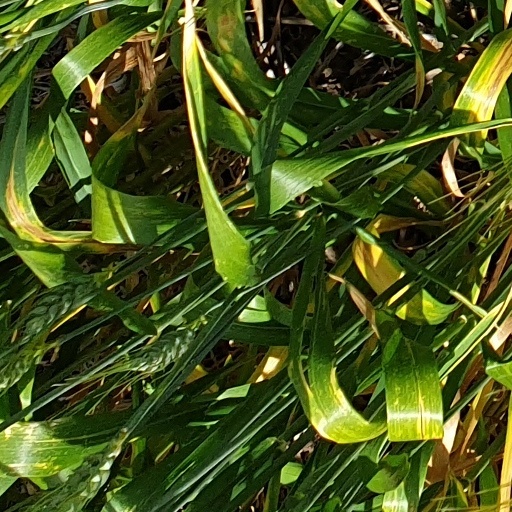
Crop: wheat